York County School District 4

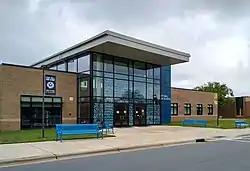
Fort Mill High School

In 2000, Fort Mill High School was awarded New American High School designation meaning the United States Department of Education recognized it as one of the nation's best high schools and a model to other schools.